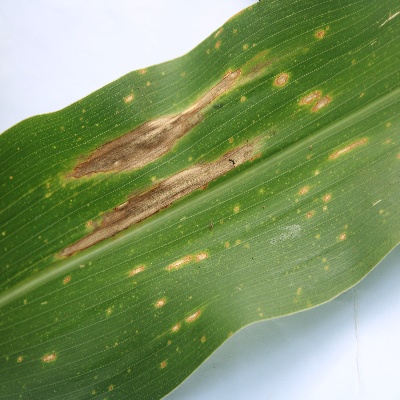
Crop: Maize
Condition: leaf spot